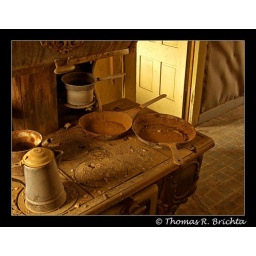
This is the stove from the Loty Joel house in Bodie.